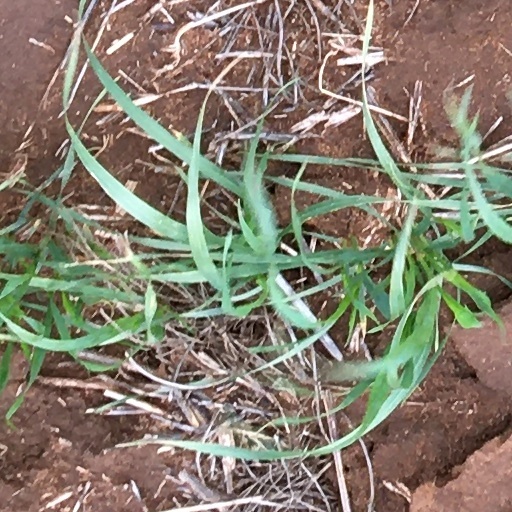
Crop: wheat